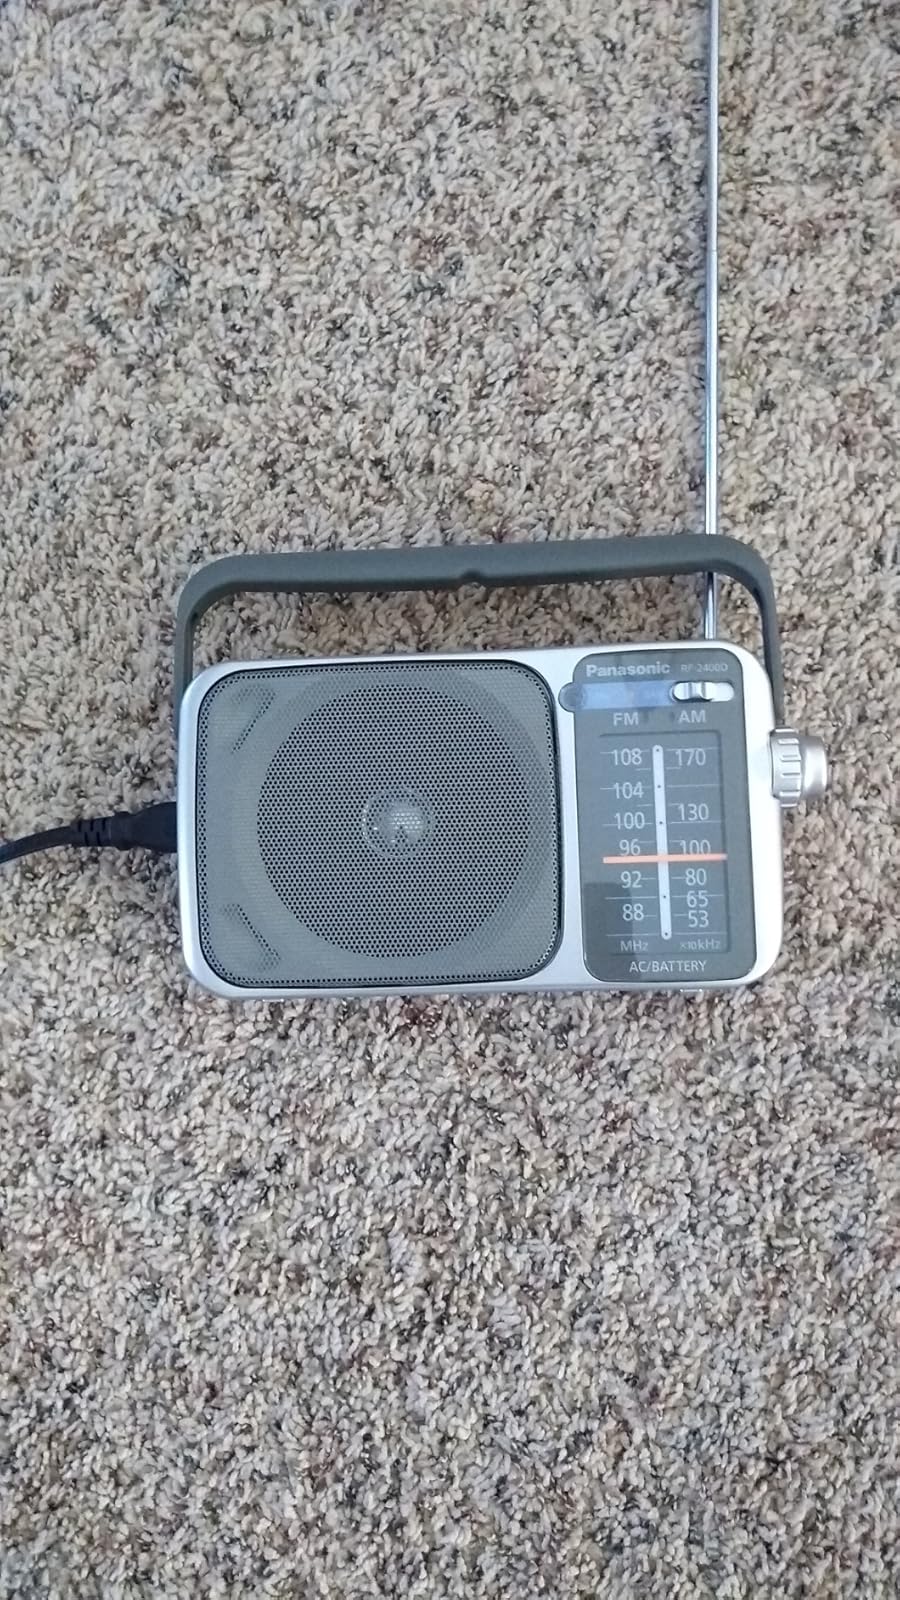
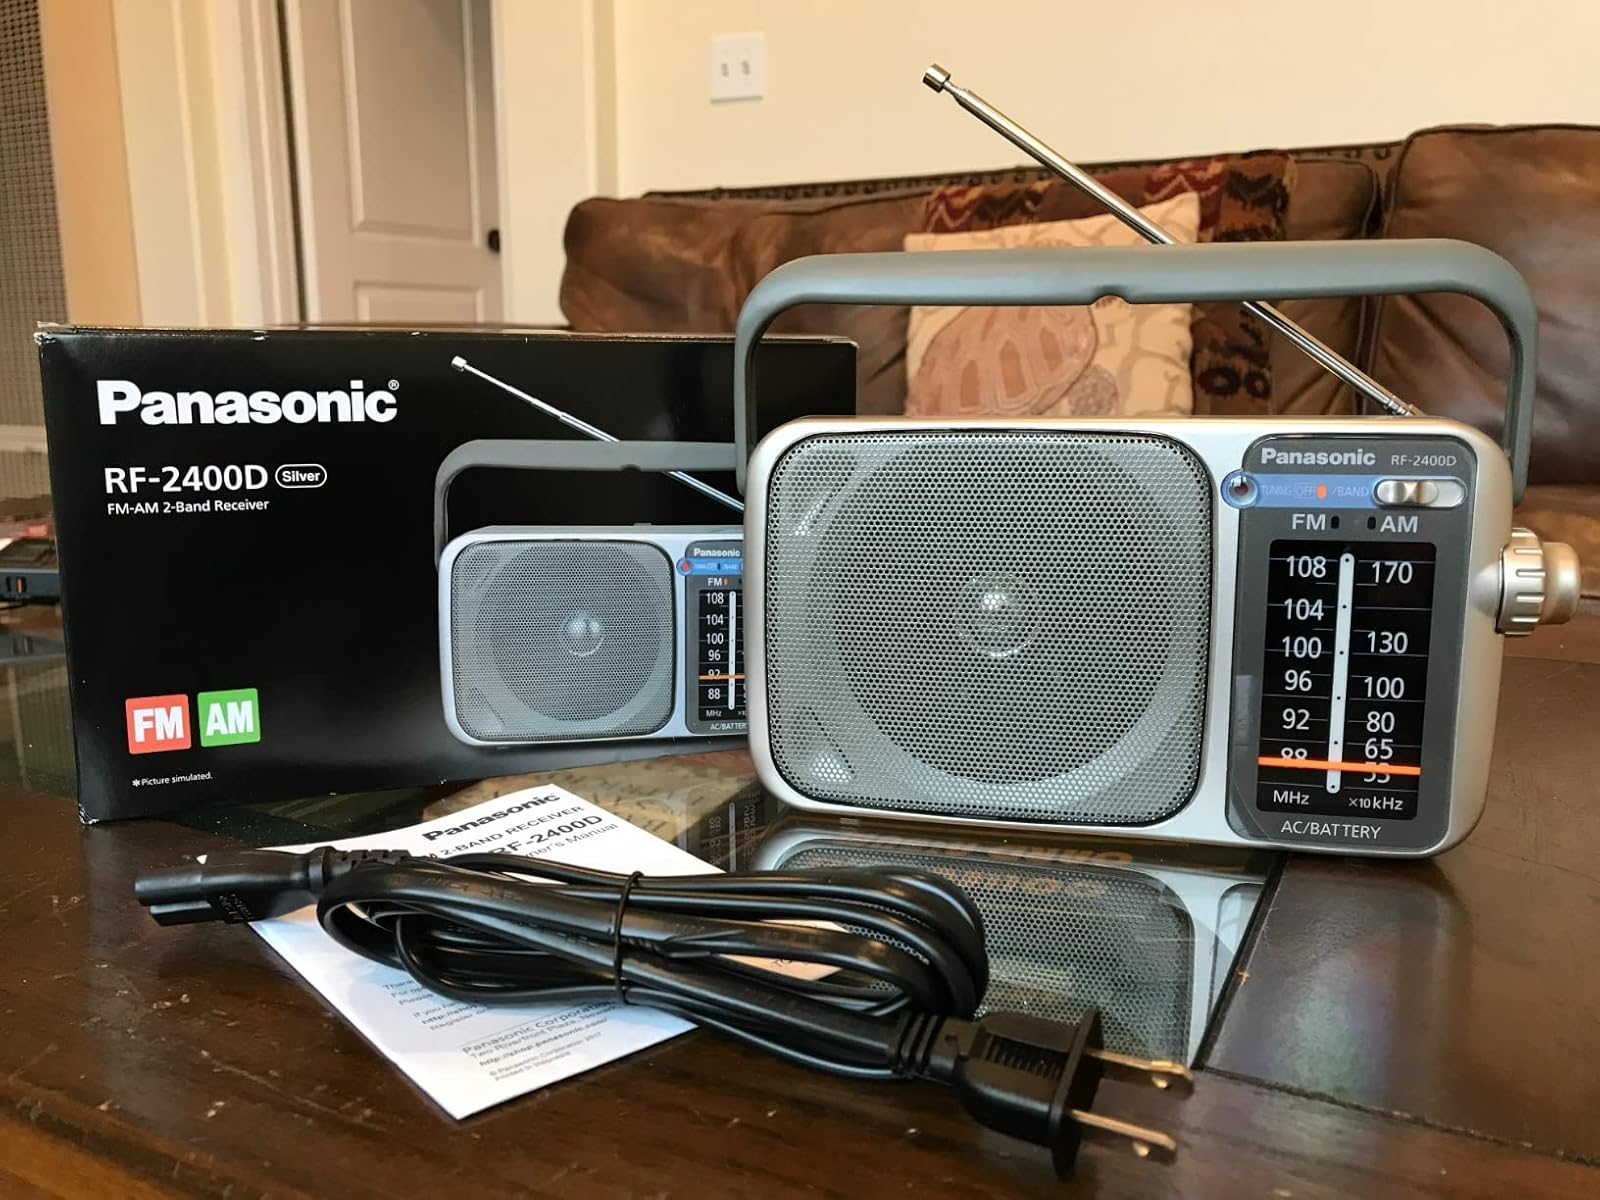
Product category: radio
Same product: yes